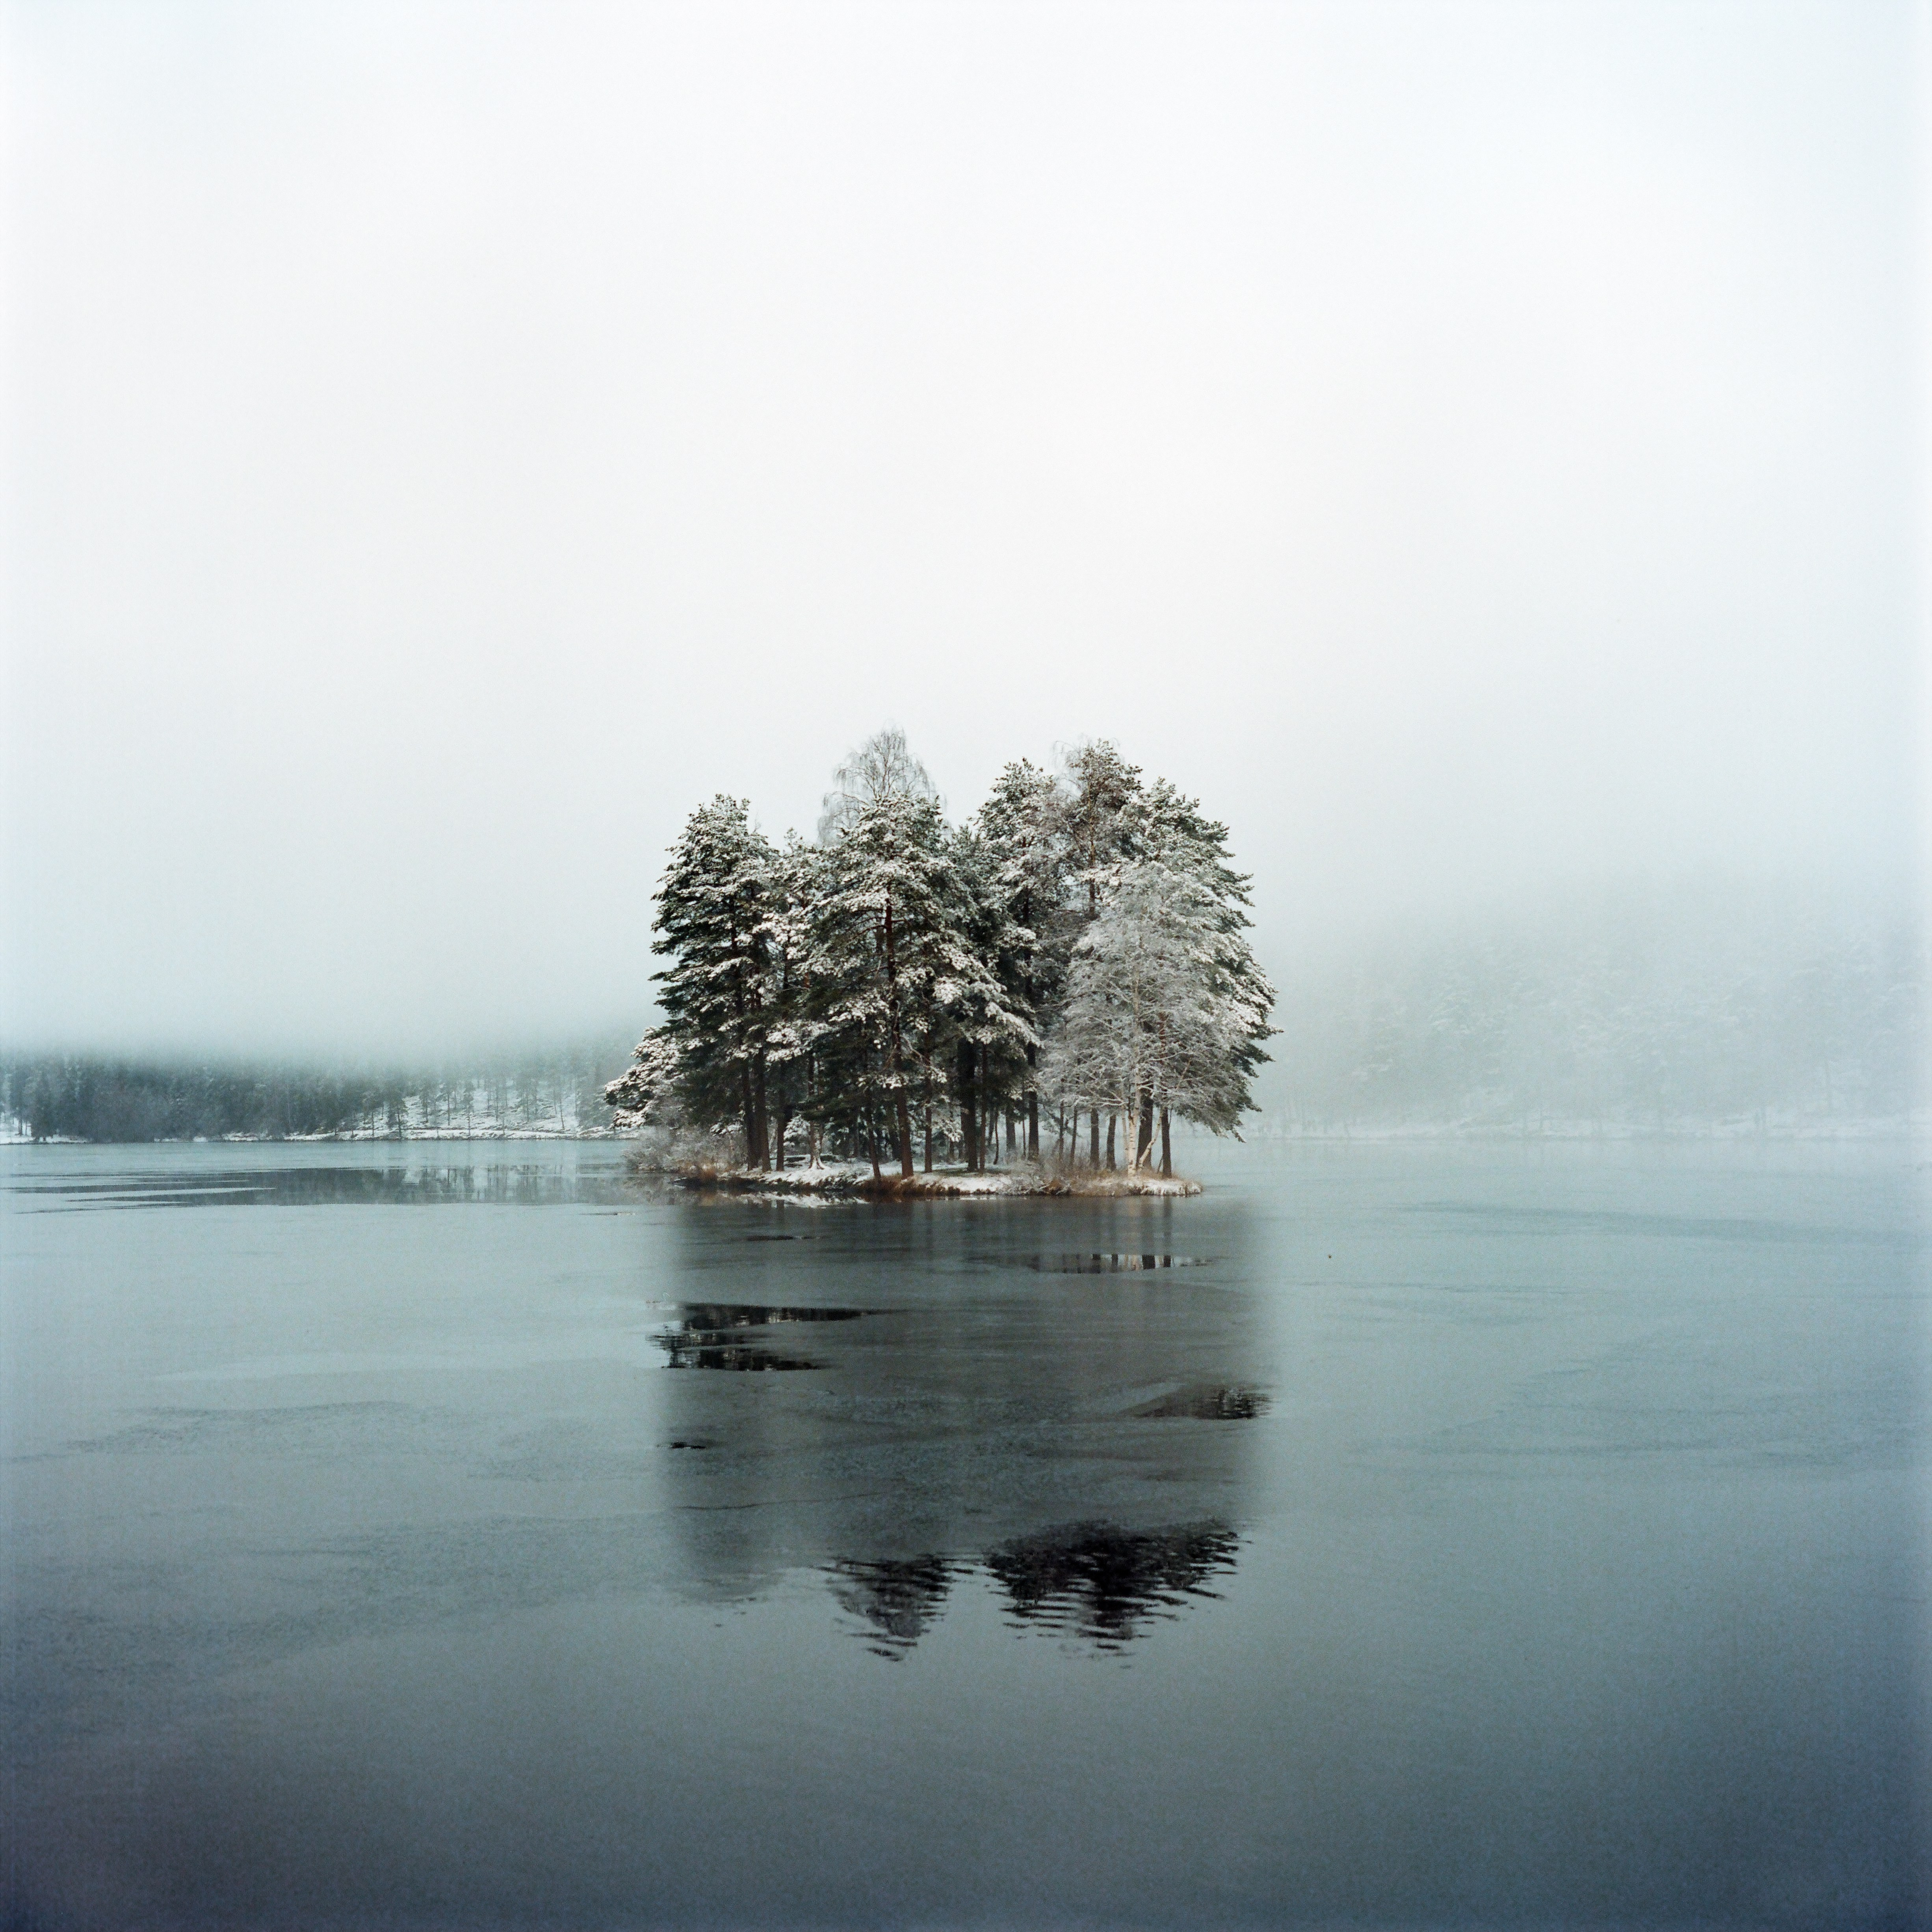
sea, tree, water, ocean, horizon, snow, winter, cloud, fog, mist, sunlight, morning, shore, lake, dawn, ice, reflection, weather, atmospheric phenomenon